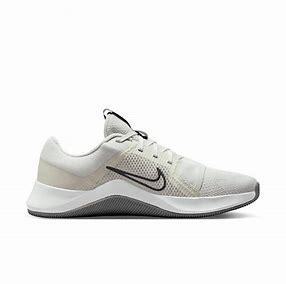
Brand: Nike
Model: MC 2